Albert Heschong

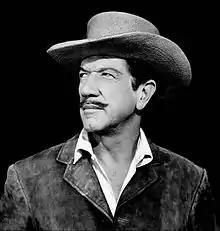
"Have Gun, Will Travel"

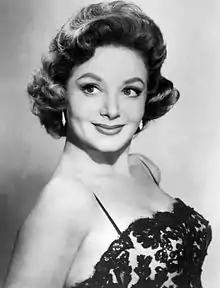
Cara Williams

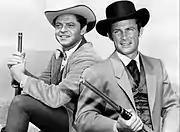
"The Wild, Wild West"

After leaving Fox, he returned to CBS and worked on the sitcom "Pete and Gladys", the Western "Have Gun – Will Travel", and later another sitcom "The Cara Williams Show".